Ho Chin-ping

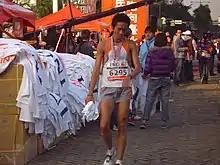
Ho Chin-ping at 2006 Taipei Marathon

Ho Chin-ping (born 23 October 1983) is a male Taiwanese long-distance runner. He competed in the marathon event at the 2015 World Championships in Athletics in Beijing, China.